Gimp (thread)

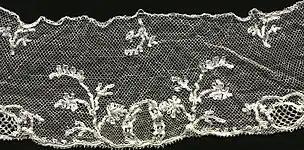
Mechlin lace with gimp

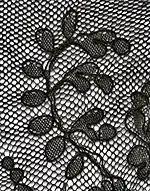
Machine made Chantilly lace with cordonnet

The term gimp with reference to lace refers to the thread that is used to outline the pattern. This thread is normally thicker than that used to make the lace. It gives definition and slightly raises the edge of the design. A gimp thread is used widely in many laces, with notable exceptions being Binche lace and Valenciennes lace.